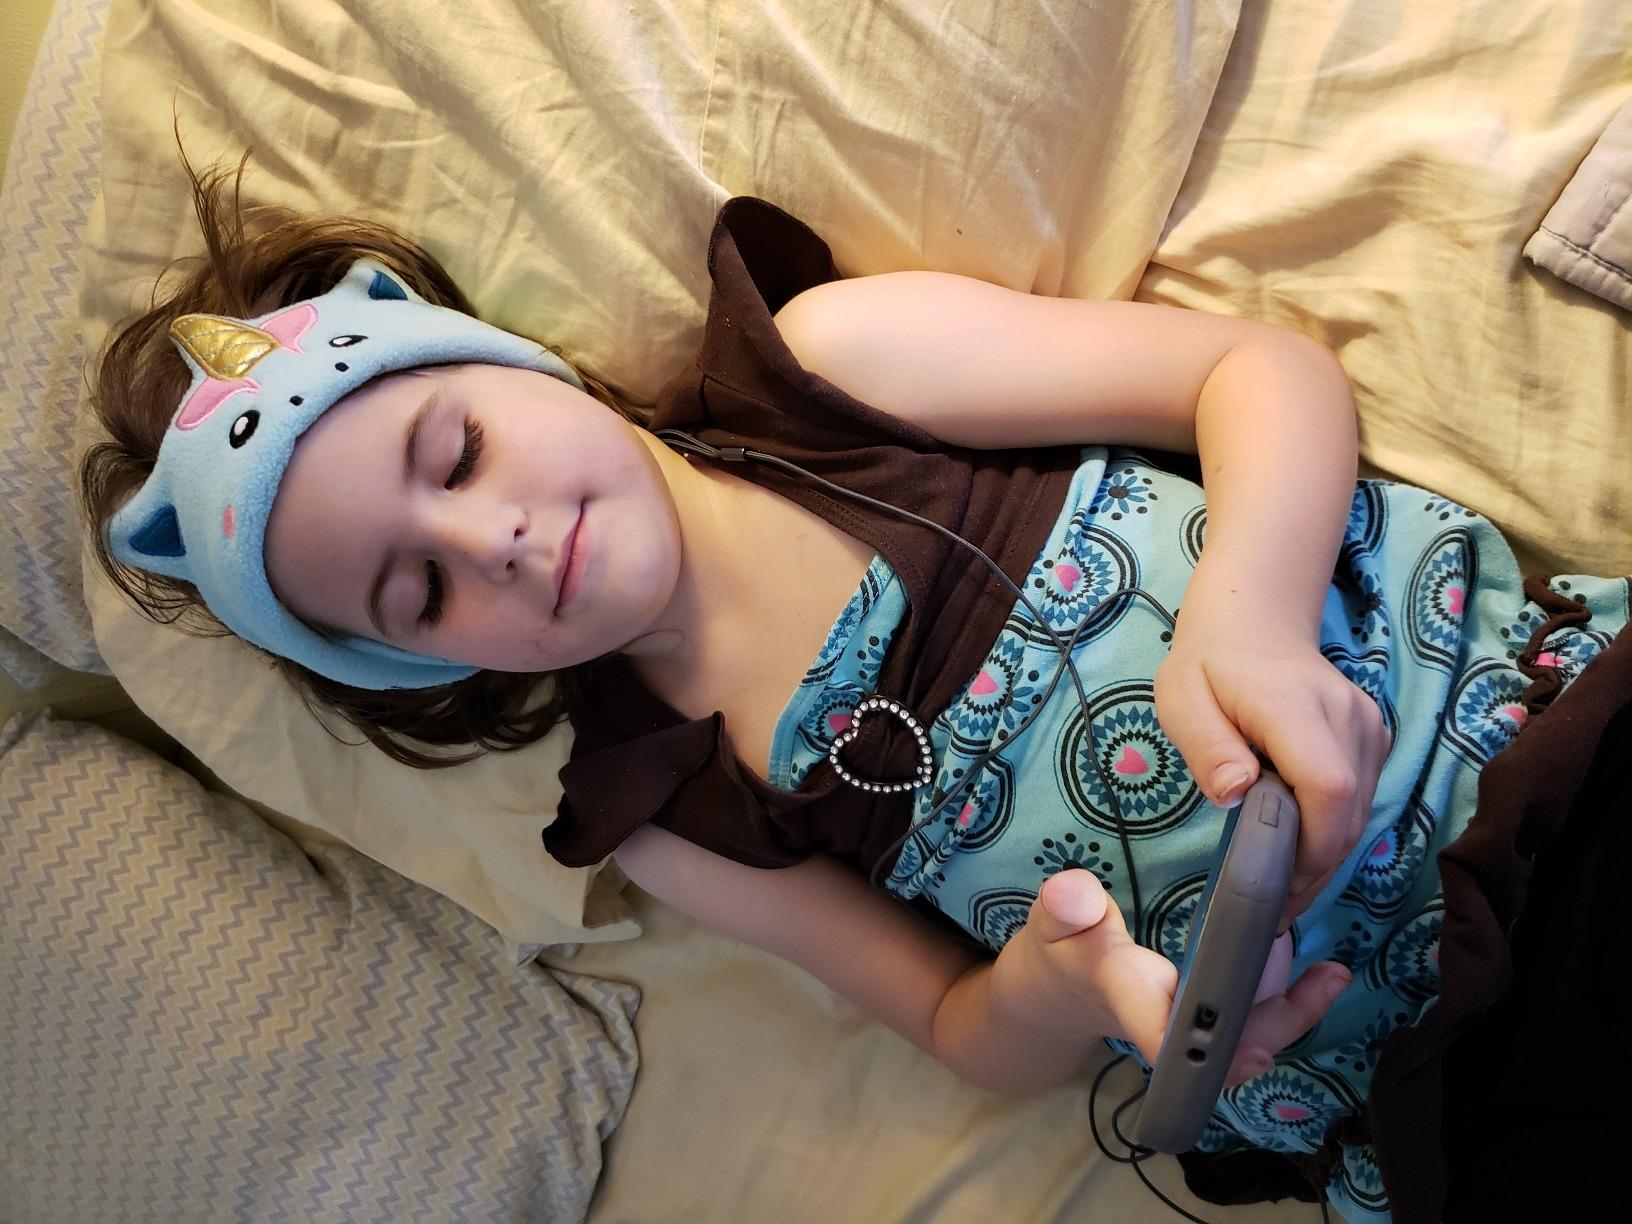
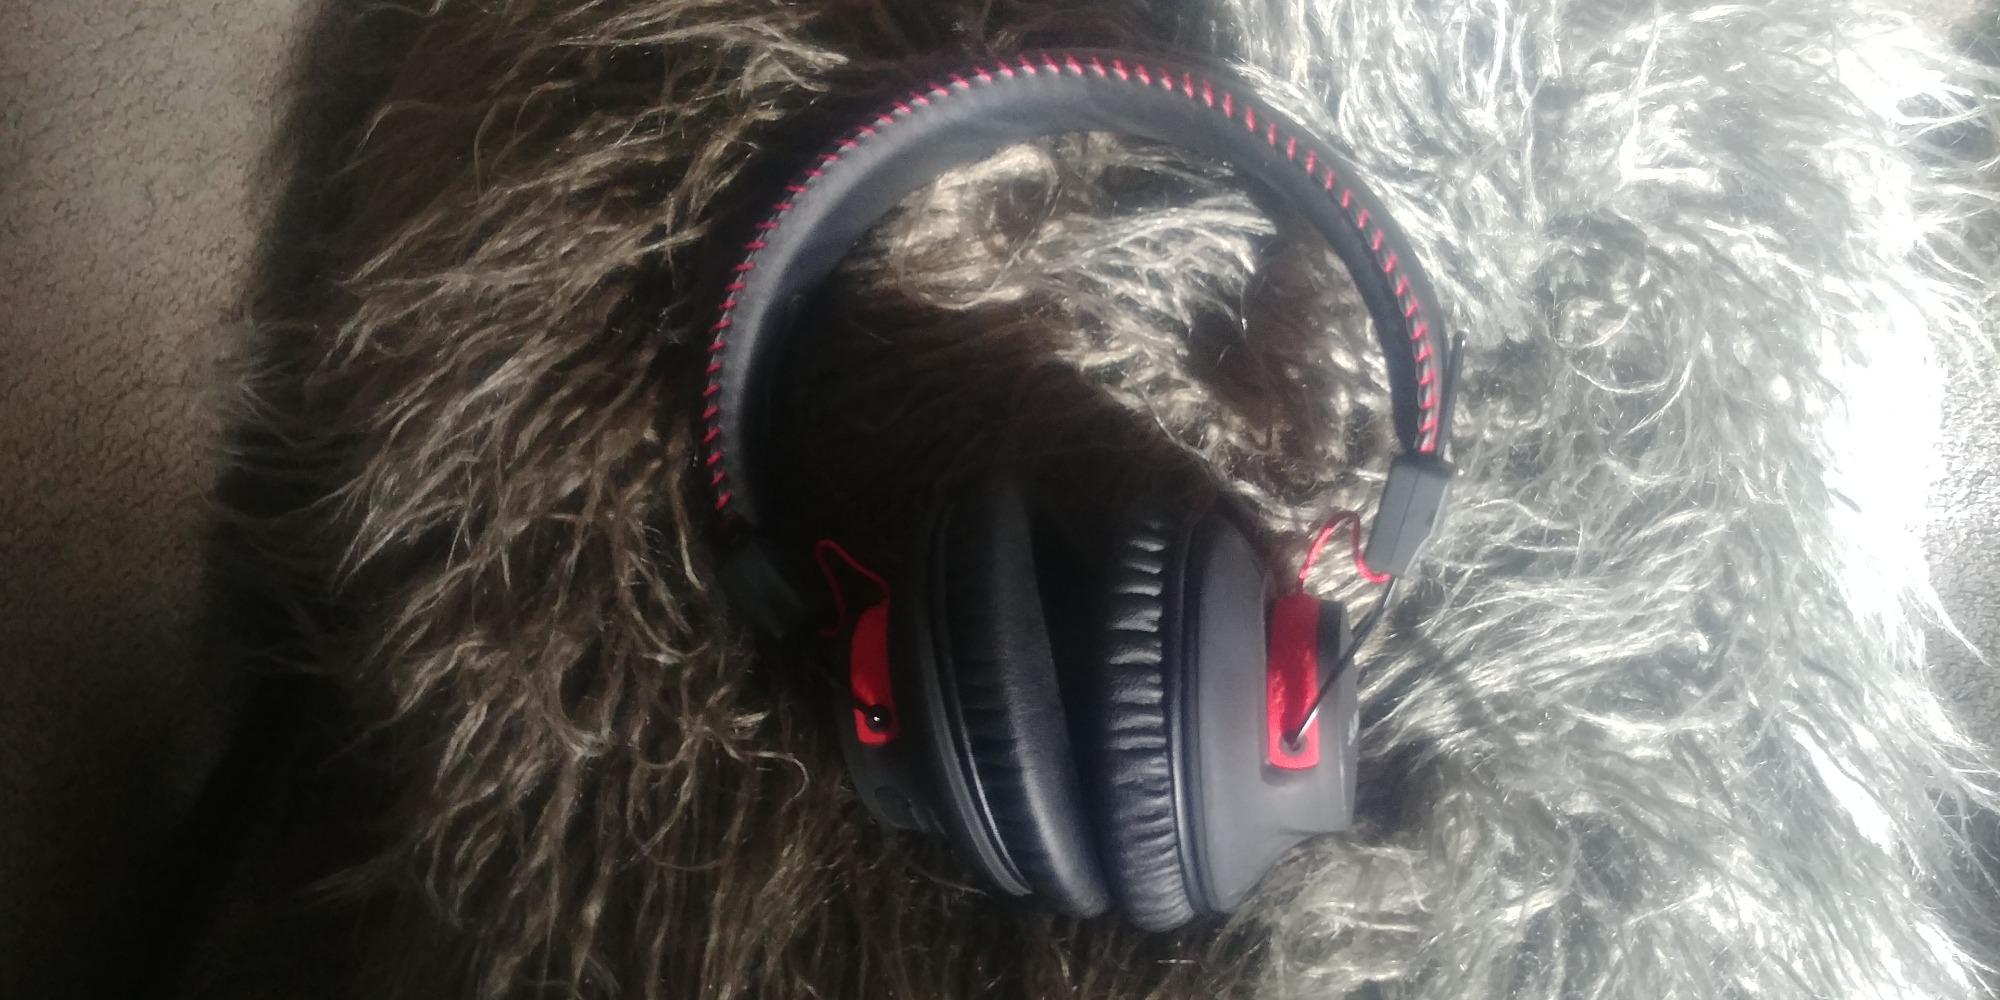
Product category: headphones
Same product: no